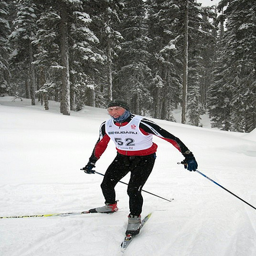
a man that is skiing across a snowy field
A man has ski equipment on, as well as a vest, while he stands at the top of a slope.
A skier in a racers bib on the slopes.
a man with a number tag skiing on a hill
A man skiing down a  mountain, with a number on his chest.